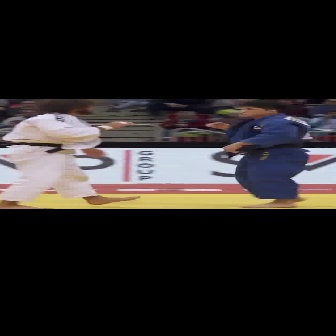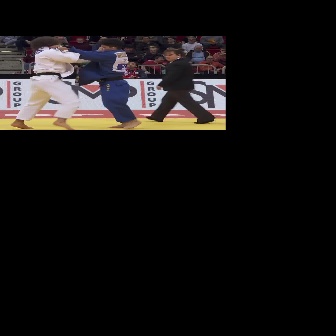
  Please identify the target specified by the bounding box [203,100,310,207] in the first image and locate it in the second image. Return the coordinates in [x_min,y_min,x_max,y_max] format.
Answer: [50,38,141,128]